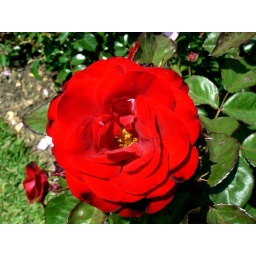
red rose face in